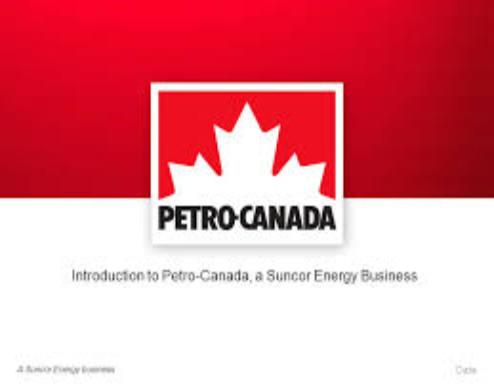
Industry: Transportation